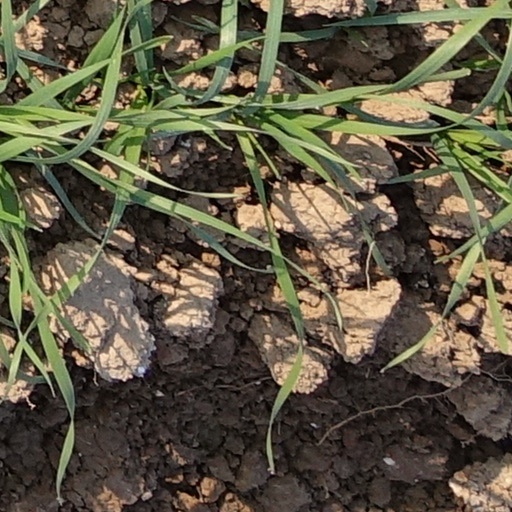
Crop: wheat